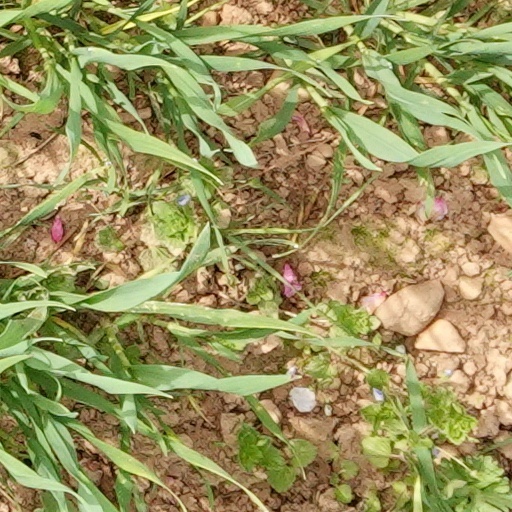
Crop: wheat